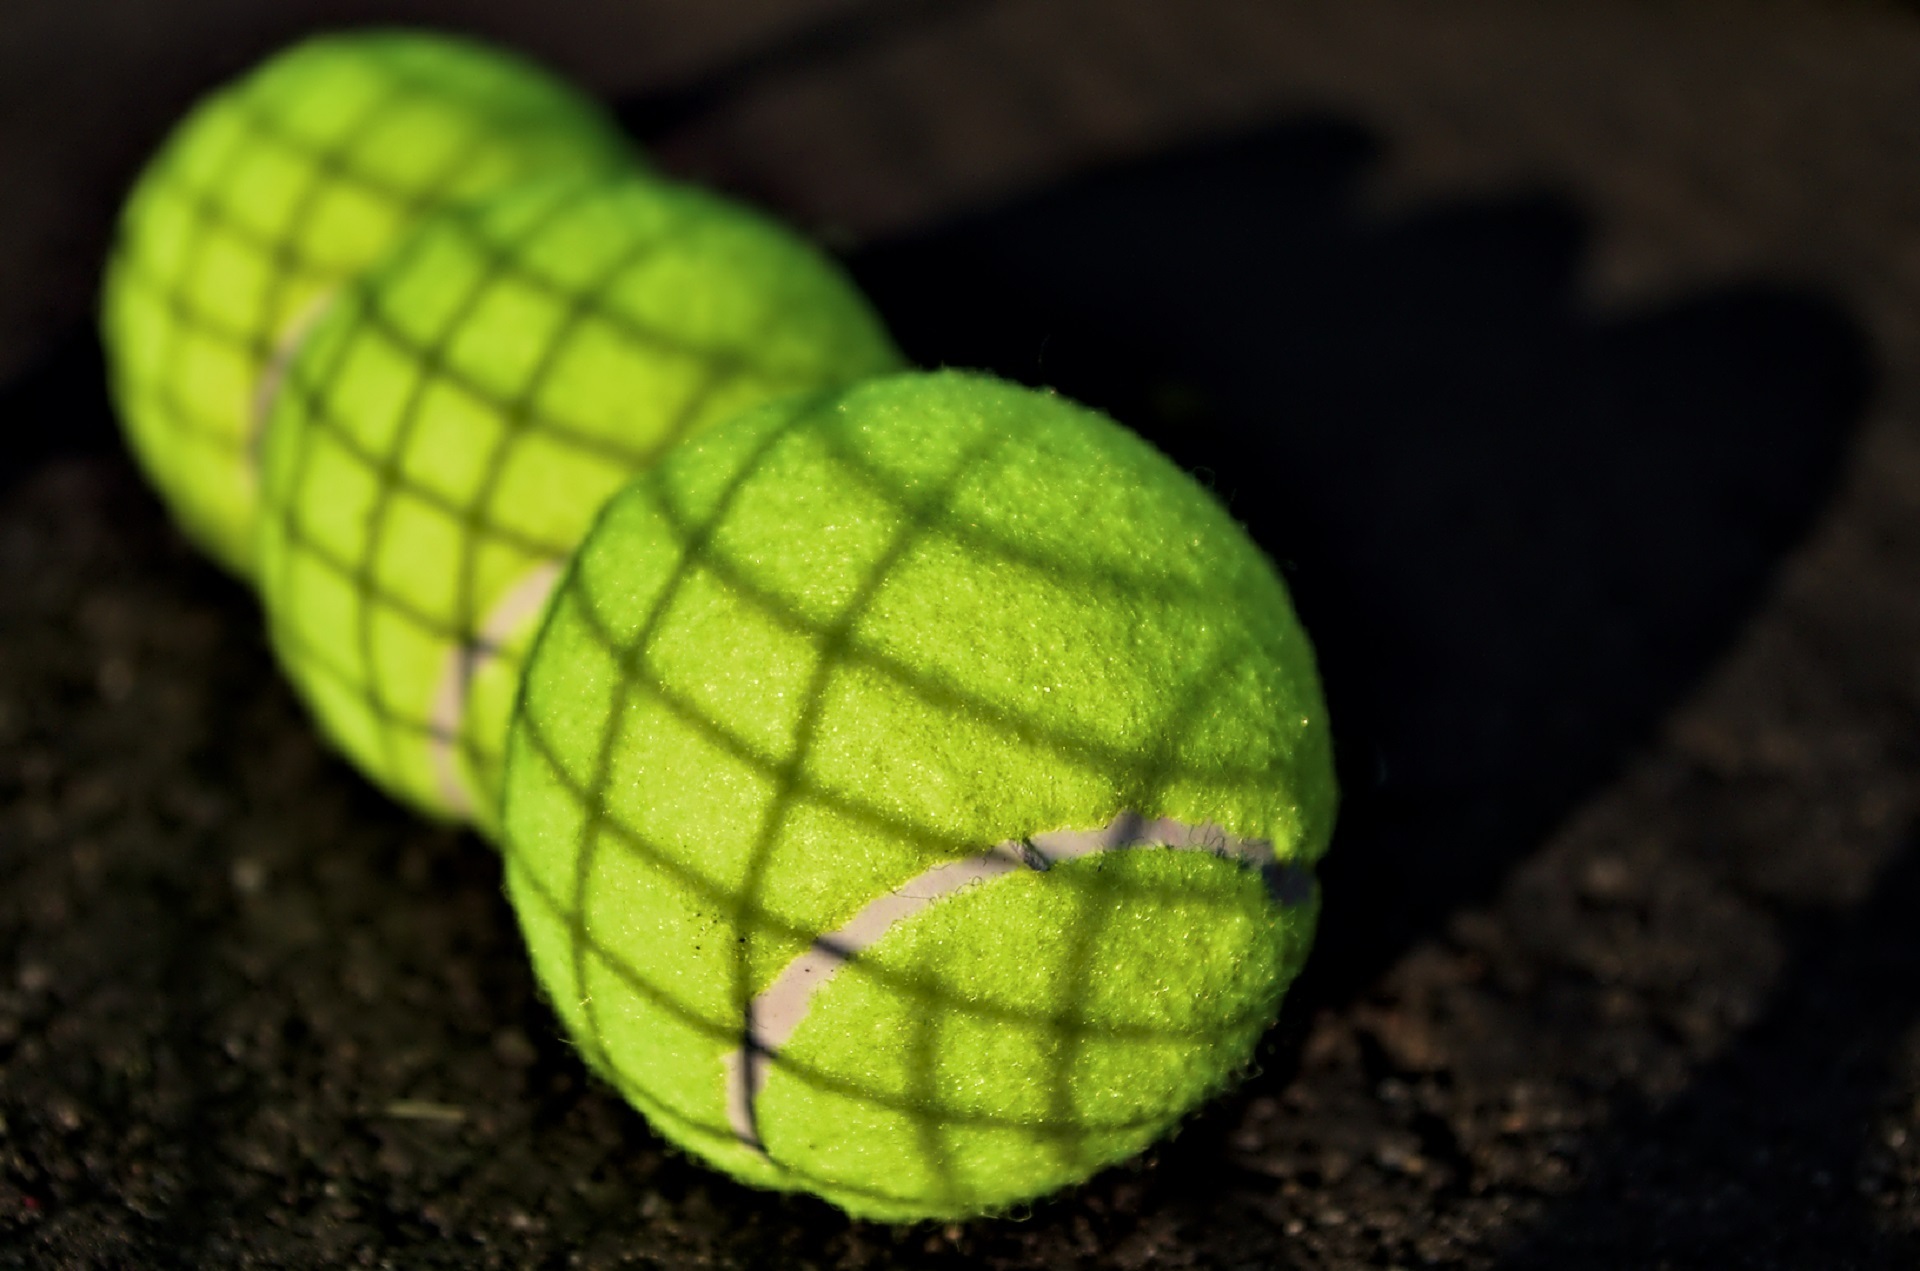
plant, game, leaf, flower, food, green, produce, action, yellow, activity, close up, competition, shadows, fun, sports, net, strategy, ball, shot, court, athletics, challenge, icons, individual, score, macro photography, symbolic, flowering plant, tennis balls, land plant